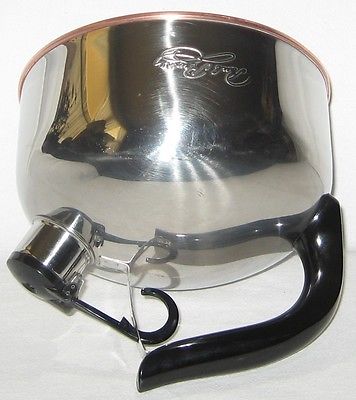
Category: kettle